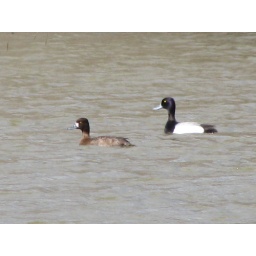
This picture of a male and female Lesser Scaup was taken on the Grand River in Brantford, Ontario.